Norgrove Court

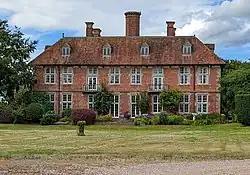
Norgrove Court in 2022

Norgrove Court is a stately home near Redditch in North Eastern Worcestershire built in 1649. It is listed Grade I on the National Heritage List for England.